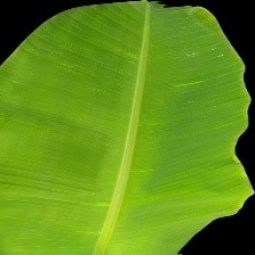
Label: Healthy